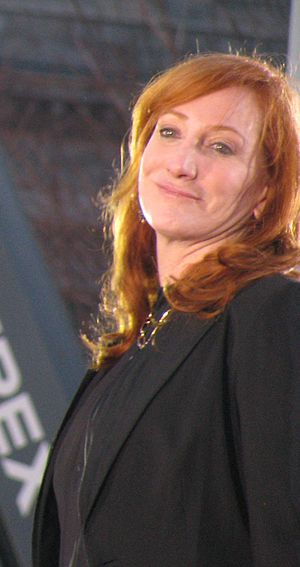
Patti Scialfa
Patti Scialfa i 2008
Vivienne Patricia "Patti" Scialfa er en amerikansk singer-songwriter og guitarist. Hun er gift med Bruce Springsteen, og sammen har de tre børn.